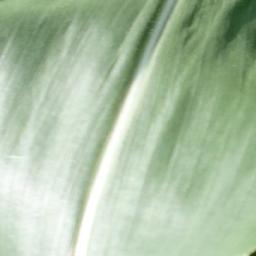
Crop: corn
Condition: (maize)_healthy